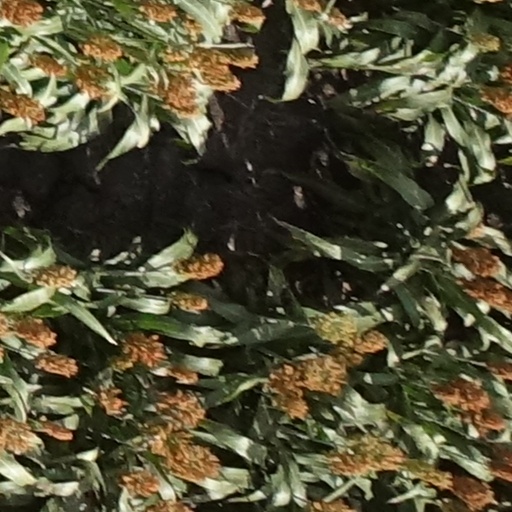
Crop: sorghum